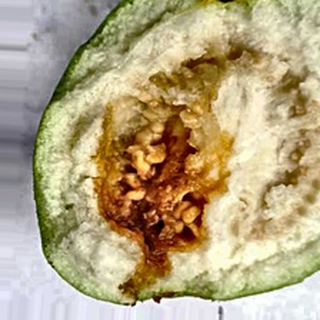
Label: guava_fruit_fly